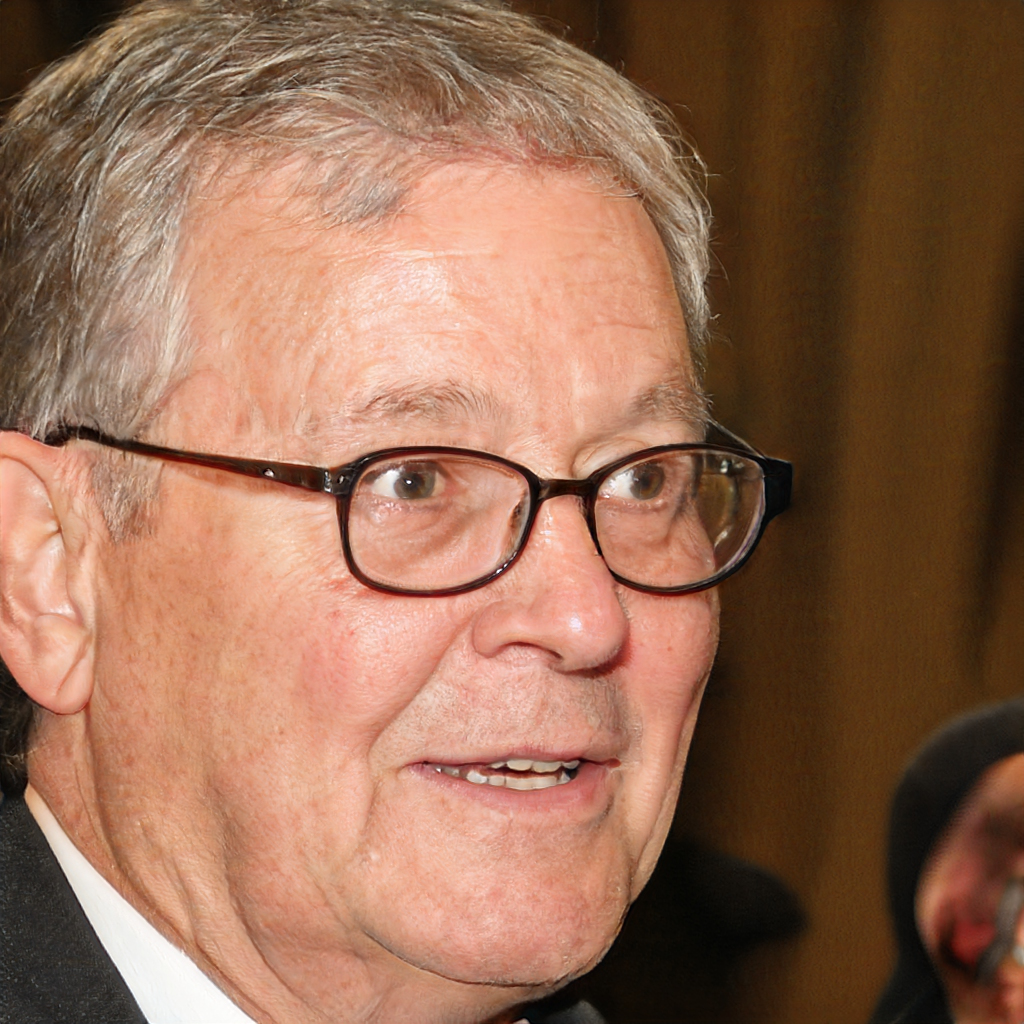
Gender: Male